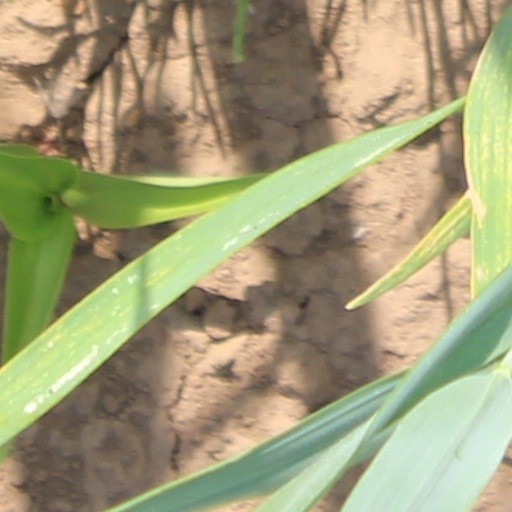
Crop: wheat